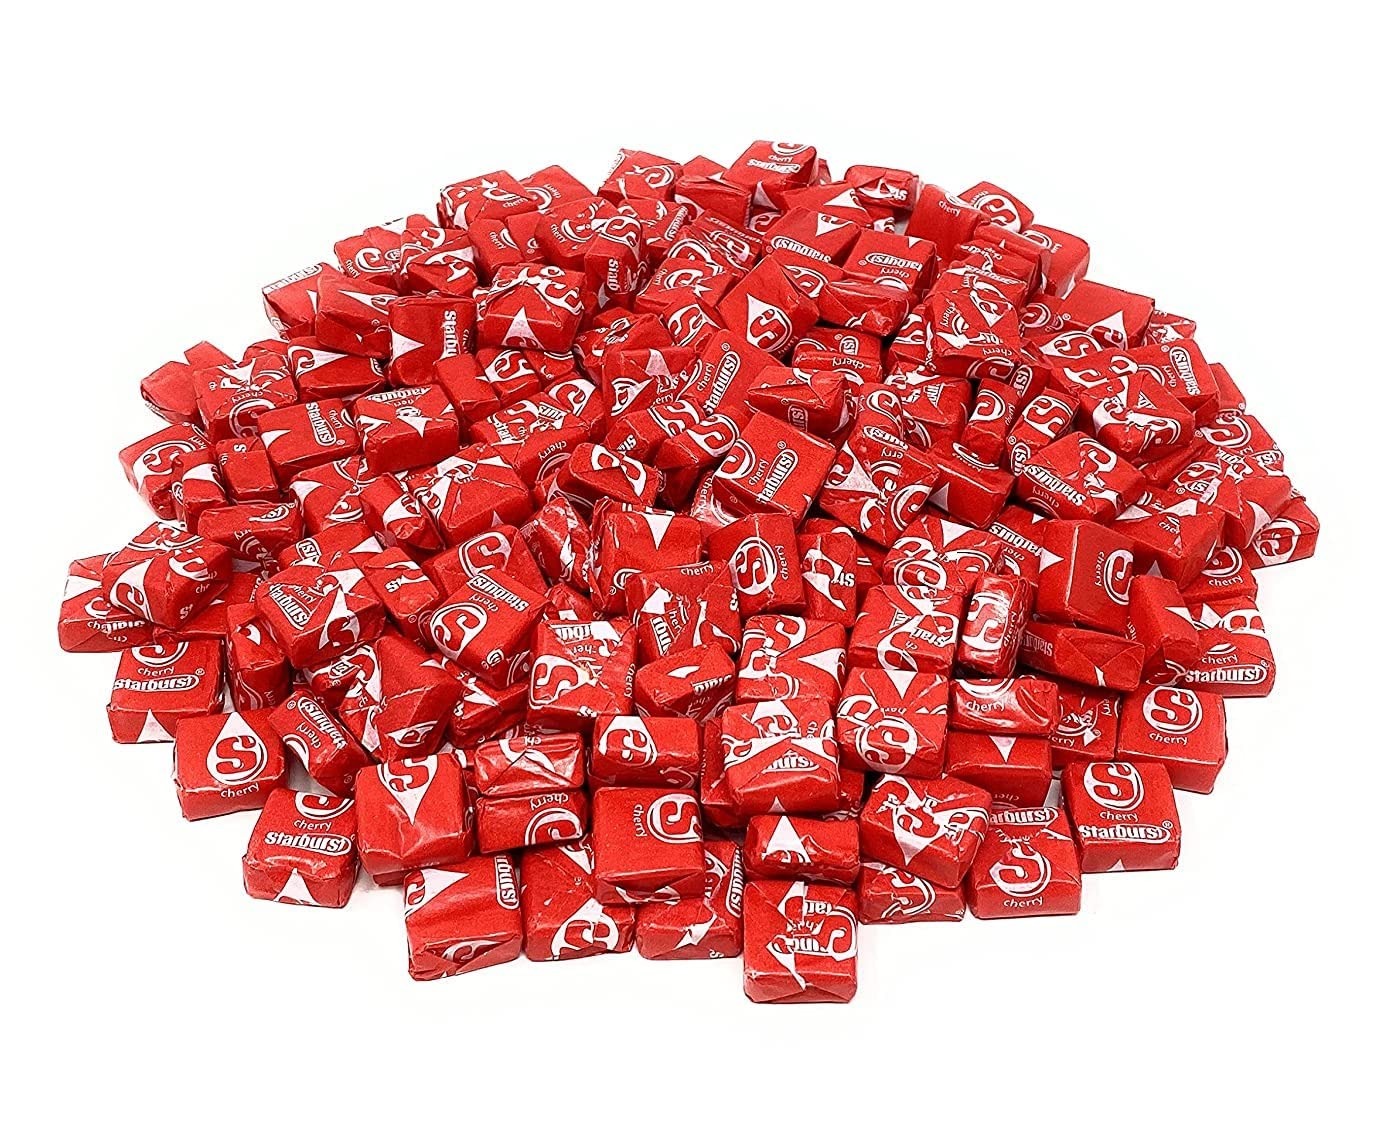
Item Name: Holiday Special Starburst Red Cherry Chewy Candy - 1.5 lbs - All Red Cherry Starburst Fruit Chews - Single Flavor Soft Candy Assortment Sharing Size Bulk Family Pack - Individually Wrapped, 24 oz.
Bullet Point 1: UNEXPLAINABLY JUICY: Deliciously sweet and mouthwateringly tasty, this single flavor Cherry Starburst assortment brings you only the original cherry chews you love!
Bullet Point 2: INDIVIDUALLY WRAPPED: Each piece of candy is individually wrapped for maximum freshness and hygiene. A safe option for Halloween candy, Birthday piñatas, and candy bowls!
Bullet Point 3: RESEALABLE STAND-UP BAG: Our sweet assortments are well packaged in premium quality, resealable stand up bags with a clear window, perfect to keep in your pantry for easy snacking.
Bullet Point 4: PEANUT AND GLUTEN FREE: Enjoy worry free snacking for you and your kids. Every piece of candy is peanut free, gluten free, and is made in a tree nut free facility.
Bullet Point 5: BULK VALUE: Our candy assortments are packaged in bulk so we can share great value with our customers. Perfect for baby showers, gender reveals, bridal showers, engagement party or wedding!
Product Description: add add-ons addon ahower amazon ameican amercain amircan amirican anytime asorted babies babyshower bagged berry best biggest bite bites blush bowl box boxes bridle bright buffett bull bundle bundles burst bursts burts business businesses candie canival cansy cany case center chap cheapest cherrys chew chey claasic classic classroom clearance clerance colored colorful colors coloured containers dark deals discount duty factory fav fave favor favorite fill filled filler fillers fin flavored flavors foil fres fresh frooties fruity funsize girls good gourmet grab gummies gummy haloween hand holiday holloween hot indivdual indiviual indvidual item items jumbo just kandy king kit lemonade lots mix mult multipack nice office old ounce packed part pieces piñata piniata pounds prime rated raw real really reds regular retail retro reveal salt saltwater seller selling shipping showrr silver sized snack snacks sower starburt starburts stocking straw stuffers subcribe subscribe super supplies supply surpise surprise sweets table tiny top treat treats unwrapped variety very vintage water white whole wrapper wrappers
Value: 24.0
Unit: Ounce

Price: 15.9